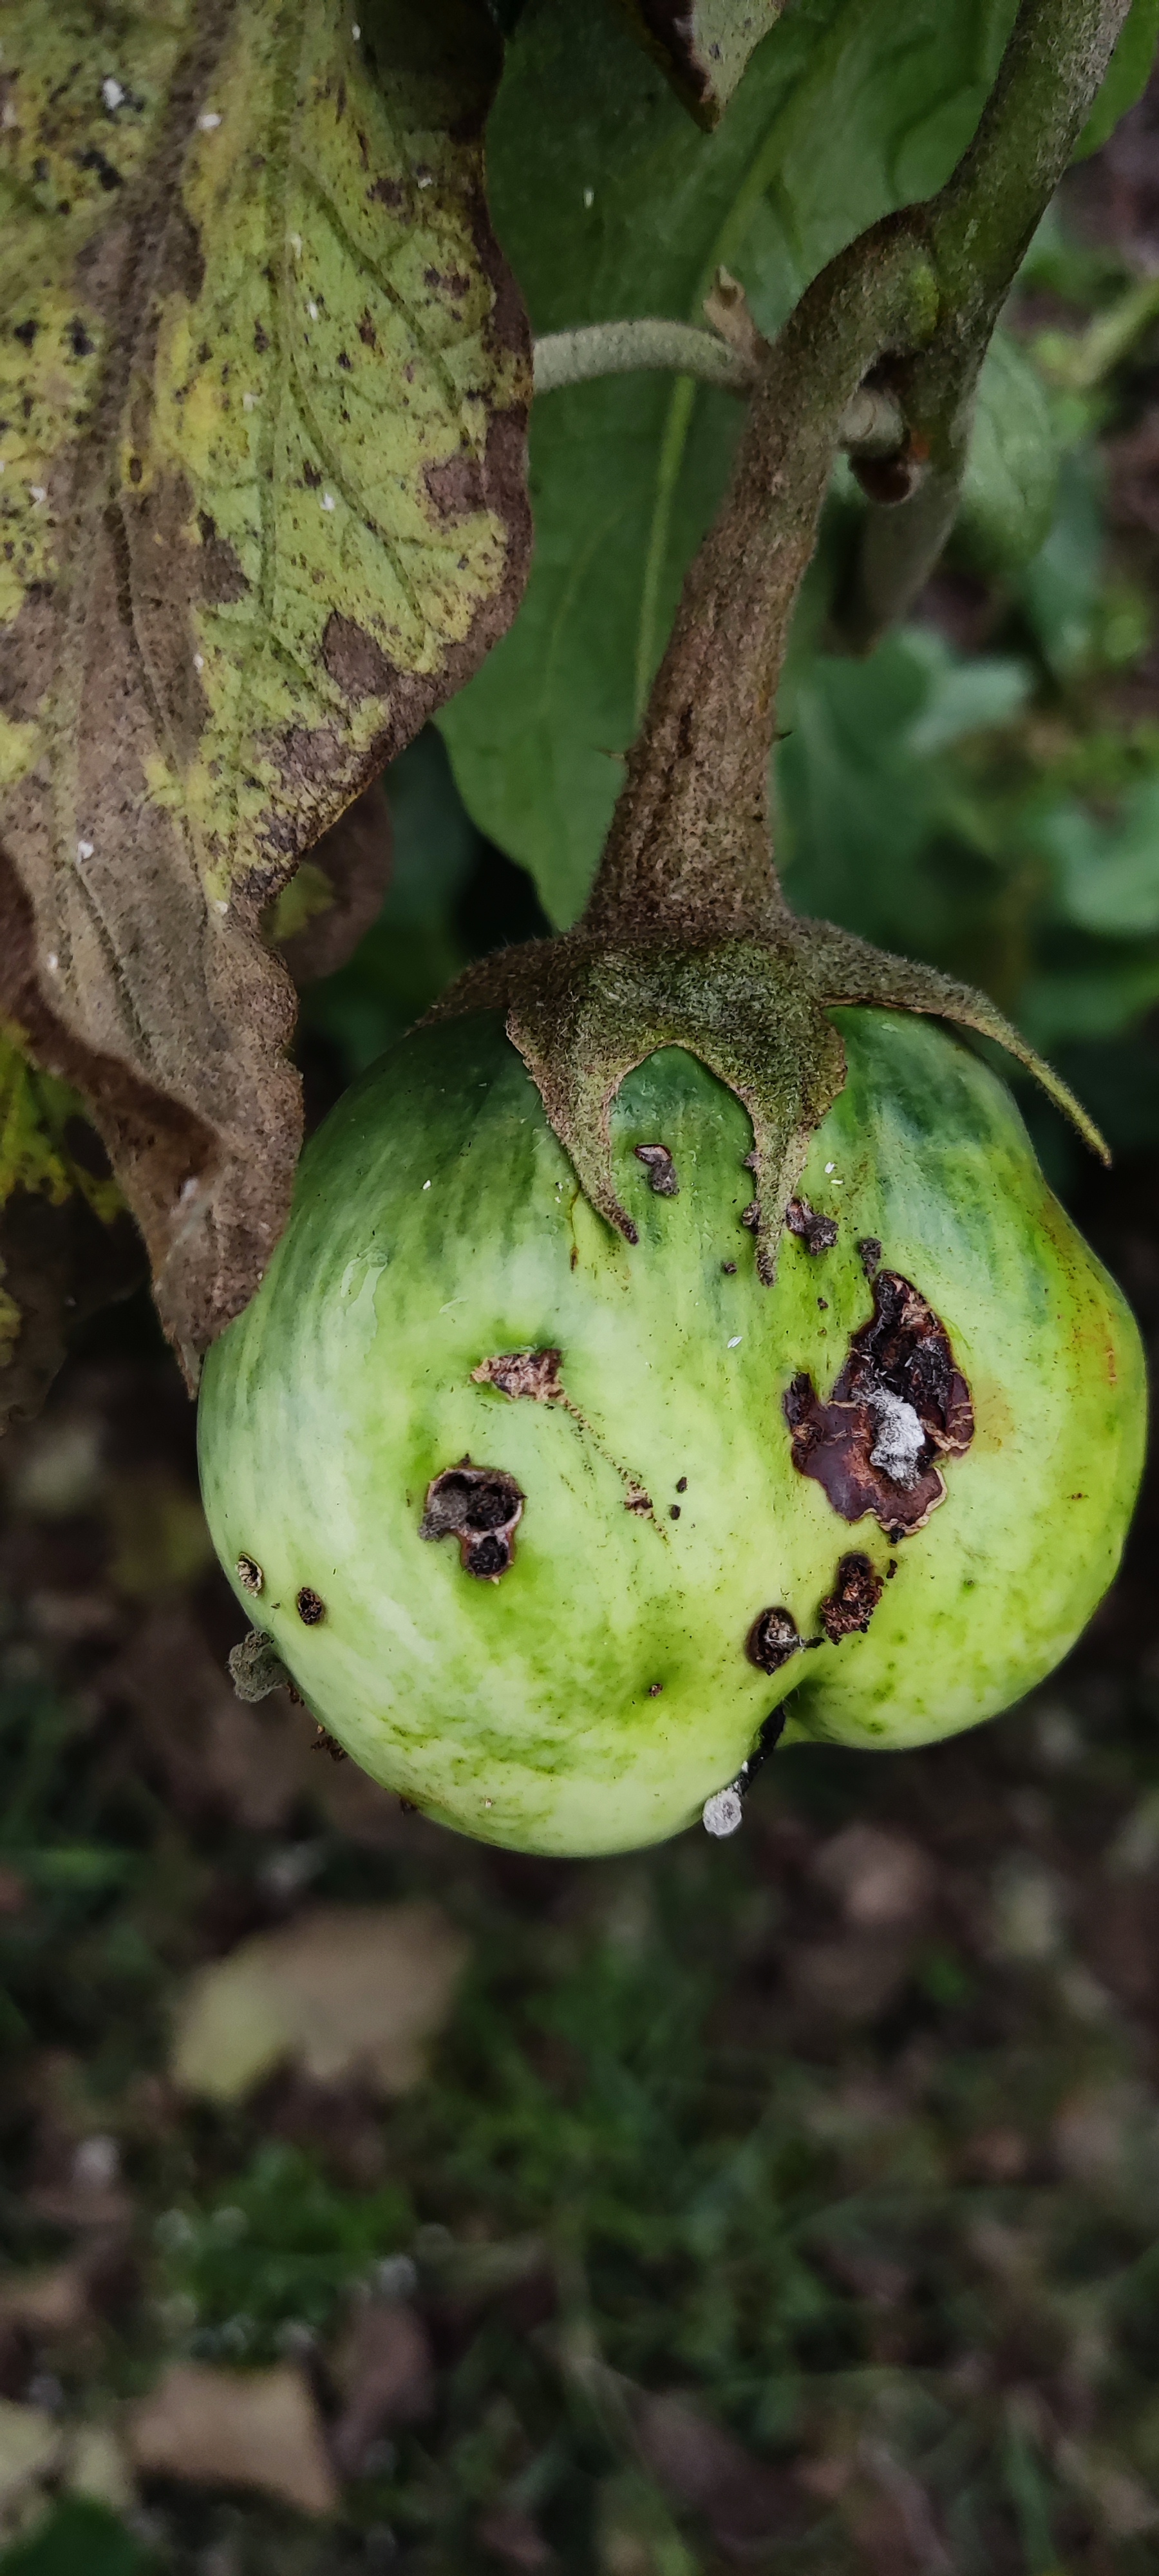
Label: Shoot and Fruit Borer